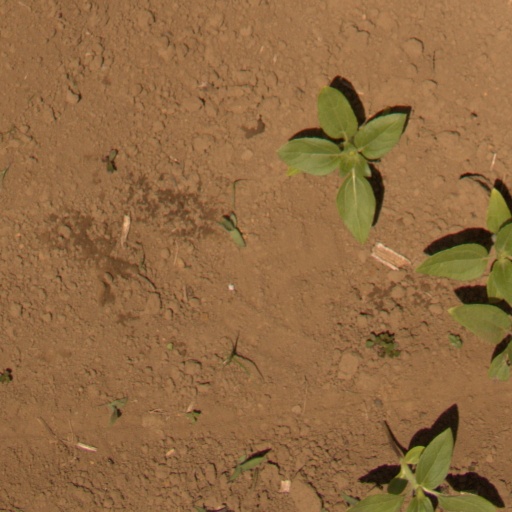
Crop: Jerusalem artichoke